List of minor characters in the Alice series

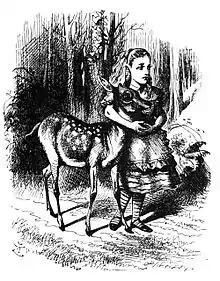
Alice and the fawn

The Rocking-Horsefly is an insect from "Through the Looking-Glass and What Alice Found There". Its name and form is a pun on the rocking-horse. Its body is that of a horse with black dots and wings on its back, while its legs are connected to rockers. It is made entirely of wood and rocks about. It lives on sap and sawdust.